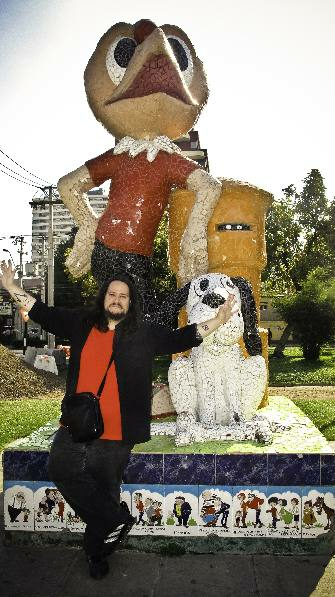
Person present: Yes